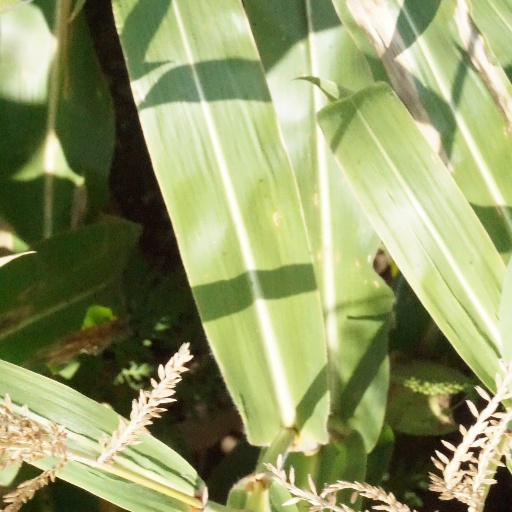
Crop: maize; corn